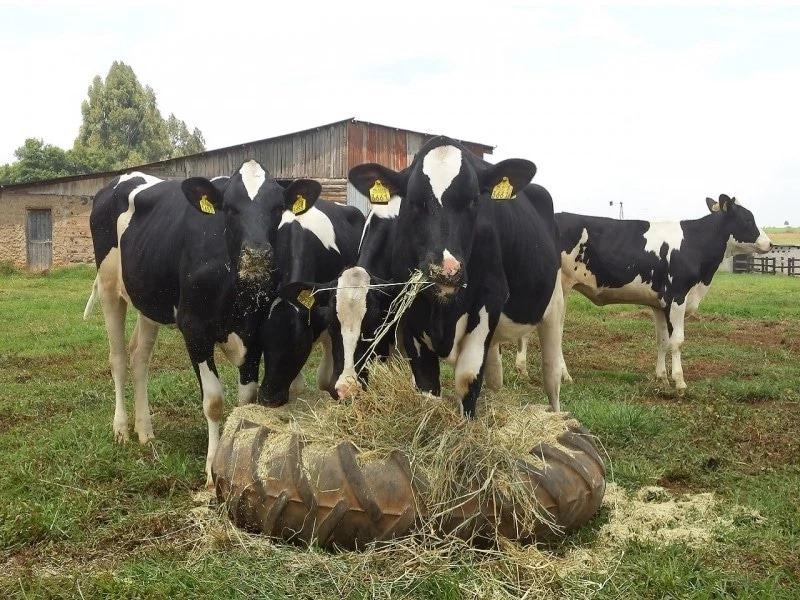
Ng'ombe zinaonekana kuwa zikikula nyasi zilizokatwa na kuwekwa katika hiyo taya iliyohapo chini. Ng'ombe zina rangi ya nyeusi na nyeupe na ziko na alama kwenye masikio yao kuonyesha kuwa ni ng'ombe za mtu mmoja na kuna nyumba zilizaa nyuma ya ng'ombe.